Votuporanga

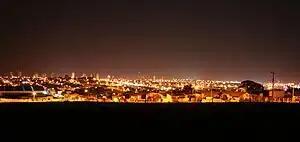
Votuporanga at night

In the same year, an important development took place with the arrival of the Railroad "Araraquarense", providing a vital rail connection to the Port of Santos. Two other principal features of the city are the Santa Casa de Misericórdia hospital and the contemporary Igreja de Nossa Senhora Aparecida (Church of Our Lady Aparecida).